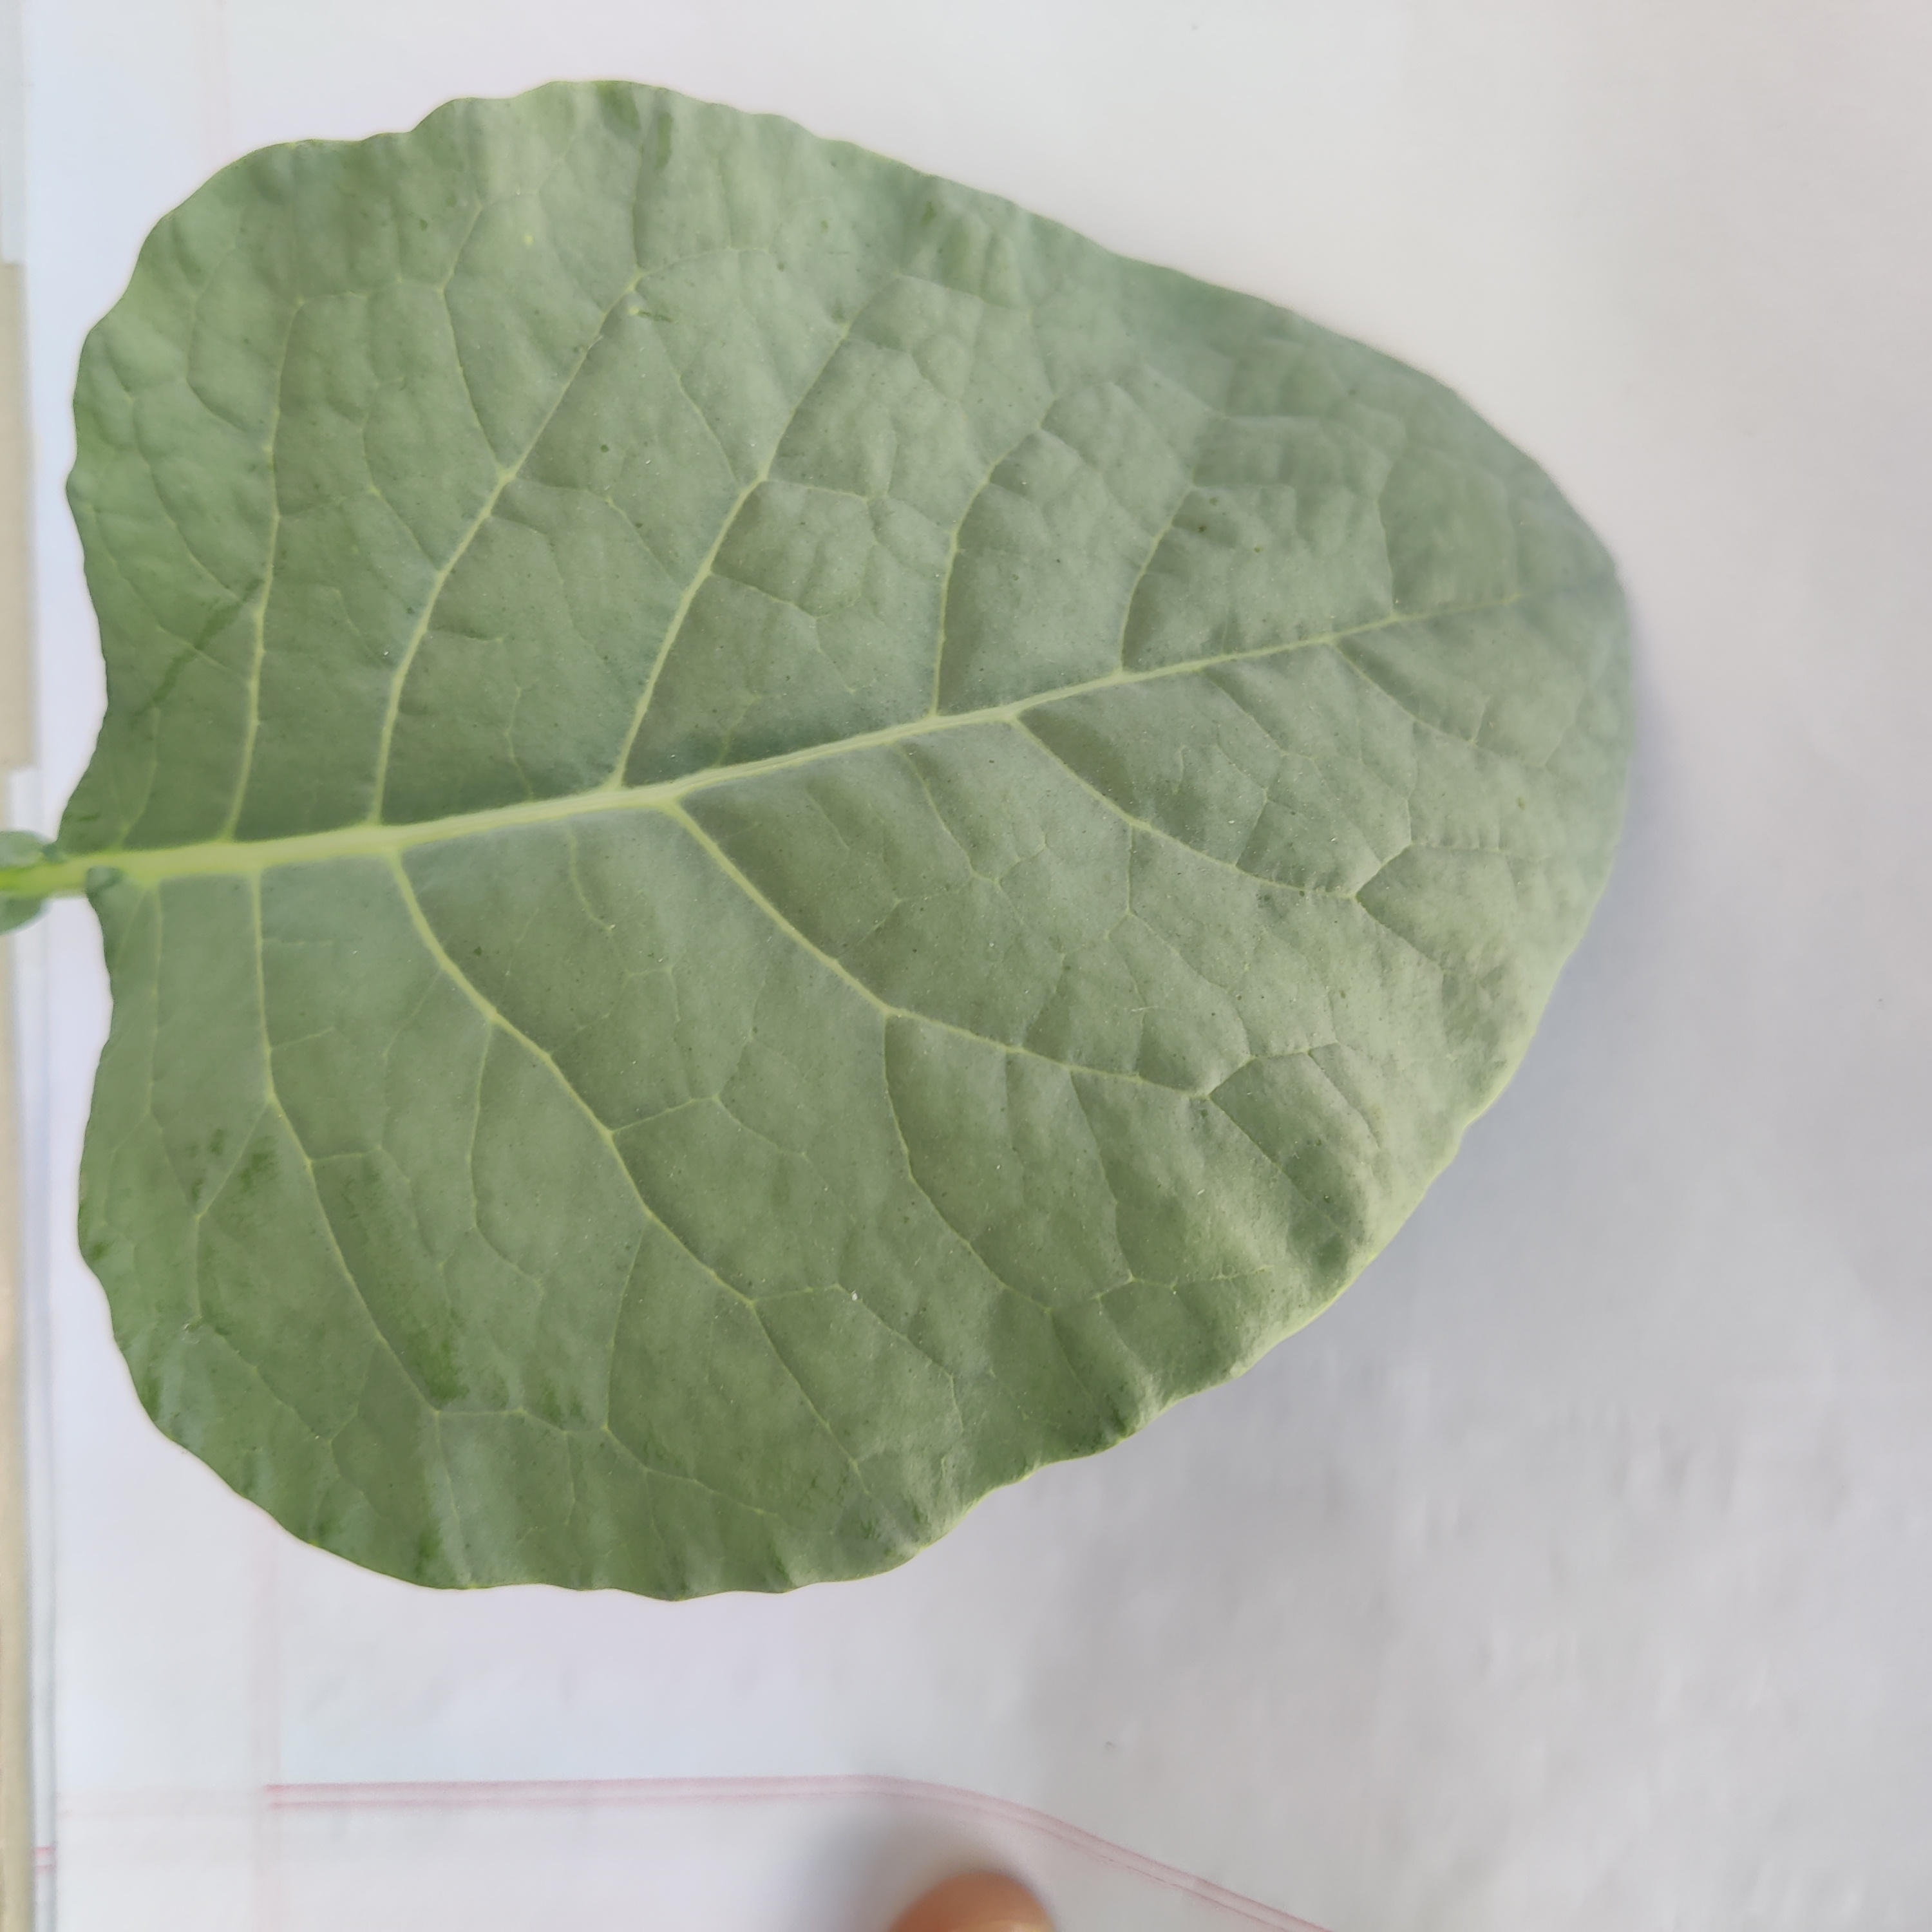
Label: Healthy